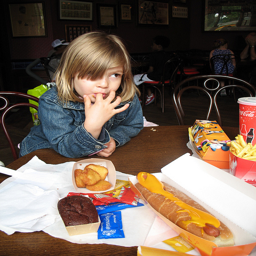
A child sits in front of a variety of food.
Girl sucks her finger while super long hotdog and other food is on the table
A small girl sitting at a table with several foods.
Little girl sitting at a table eating some potatoes and a large sandwich.
A girl is sitting at a table that has many foods on it.